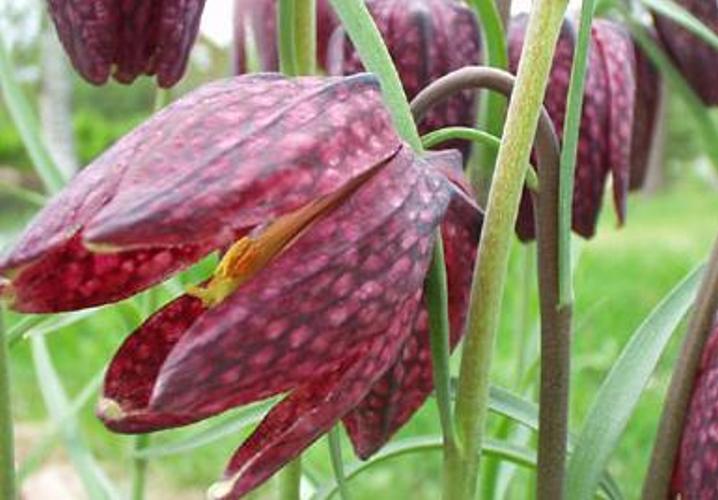
Flower: Fritillary